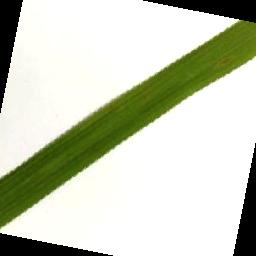
Label: Rice___Brown_Spot